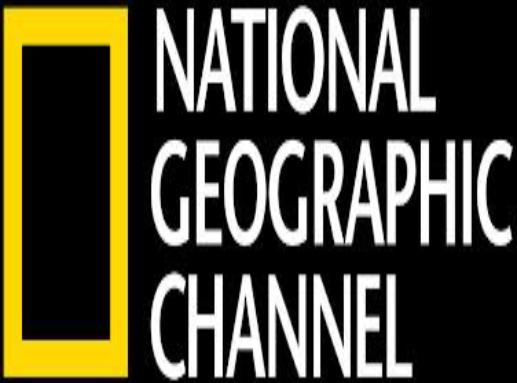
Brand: Geographics
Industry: Clothes